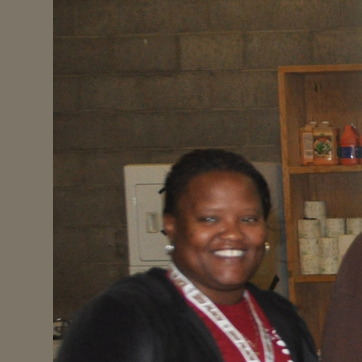
Material: hair